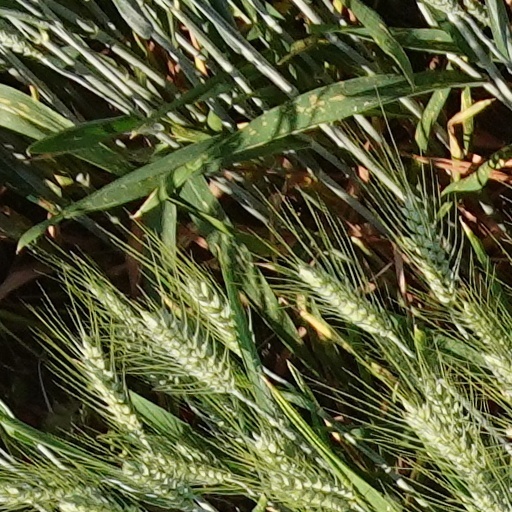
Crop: wheat